Charles T. Mason House

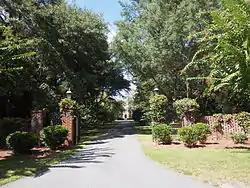
The house from the front of its driveway

Charles T. Mason House, also known as Mason Croft, is a historic home located at Sumter, Sumter County, South Carolina. It was built about 1904, and is a two-story, brick Neo-Classical style dwelling. It features a full height portico supported by six fluted columns with Corinthian order capitals. Also on the property are a contributing playhouse and garage.